Length measurement

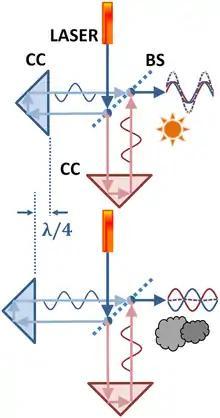
Measuring a length in wavelengths of light using an interferometer.

In many practical circumstances, and for precision work, measurement of dimension using transit-time measurements is used only as an initial indicator of length and is refined using an interferometer. Generally, transit time measurements are preferred for longer lengths, and interferometers for shorter lengths.